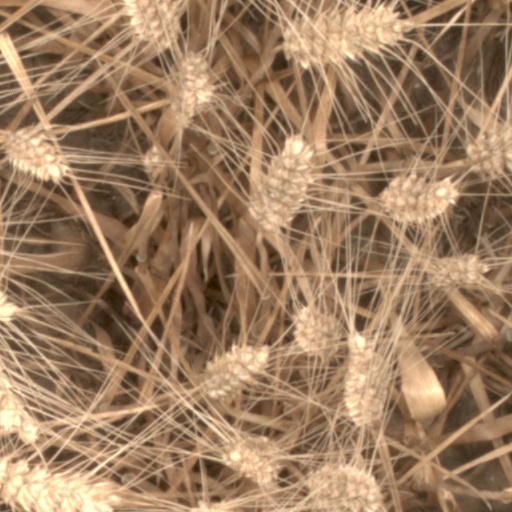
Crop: wheat